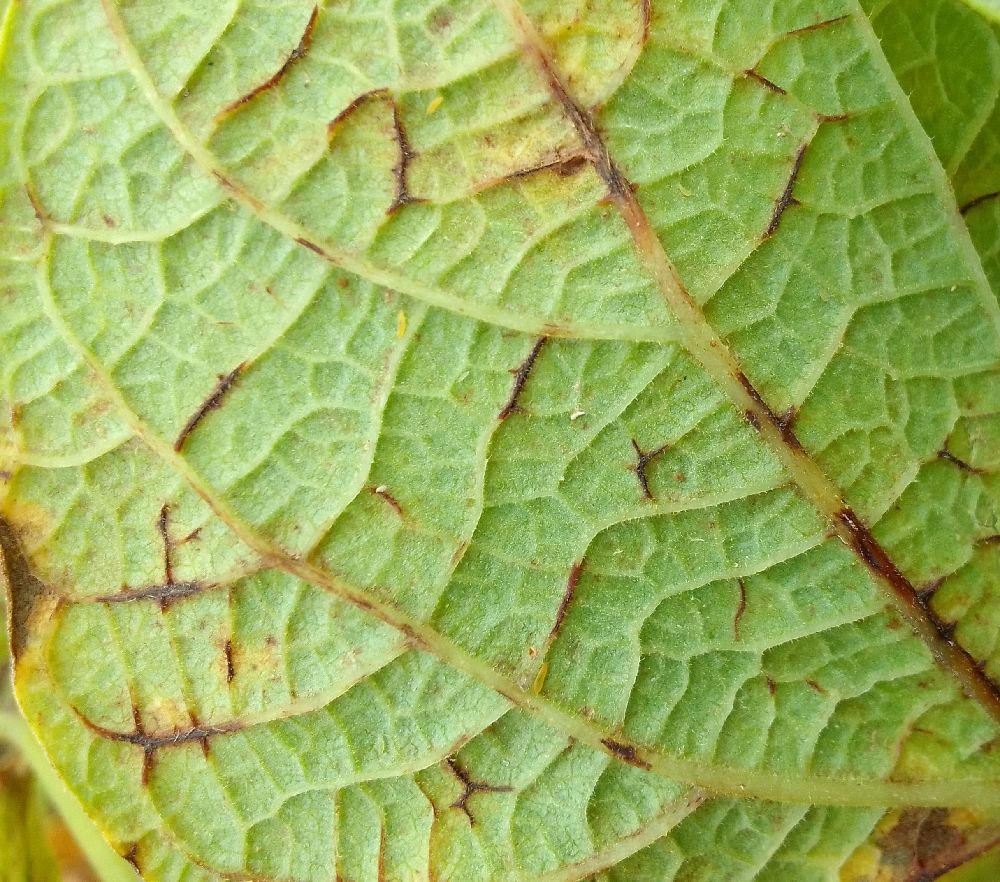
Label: anthracnose